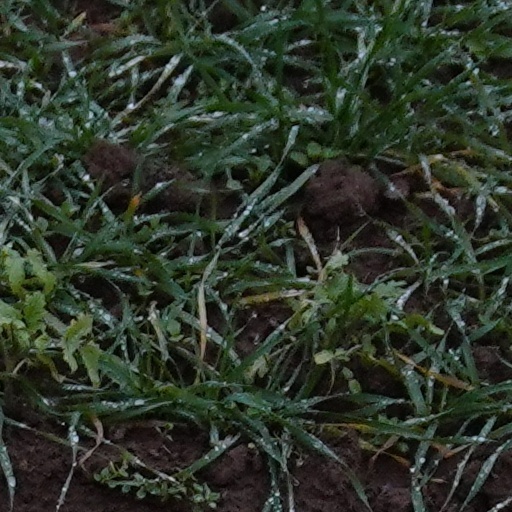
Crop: wheat